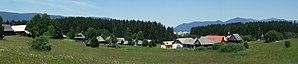
Musée en plein air Múzeum slovenskej dediny à Martin, Slovaquie.